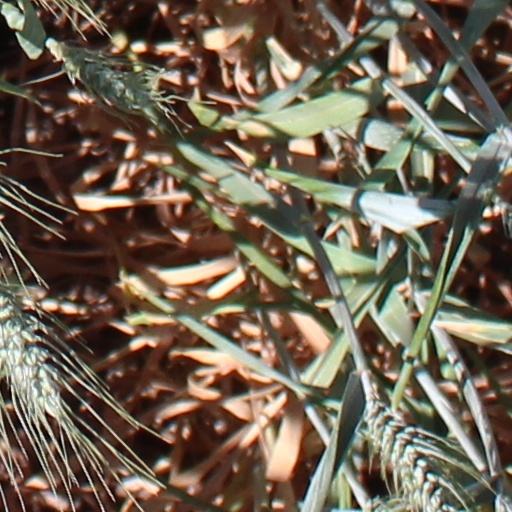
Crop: wheat